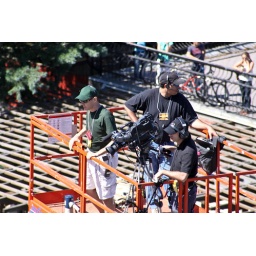
Event choreographer in the green shirt oversees rehearsals